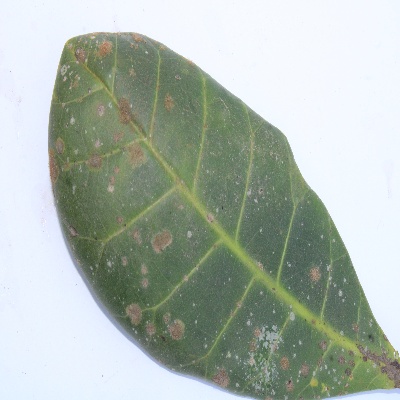
Crop: Cashew
Condition: red rust